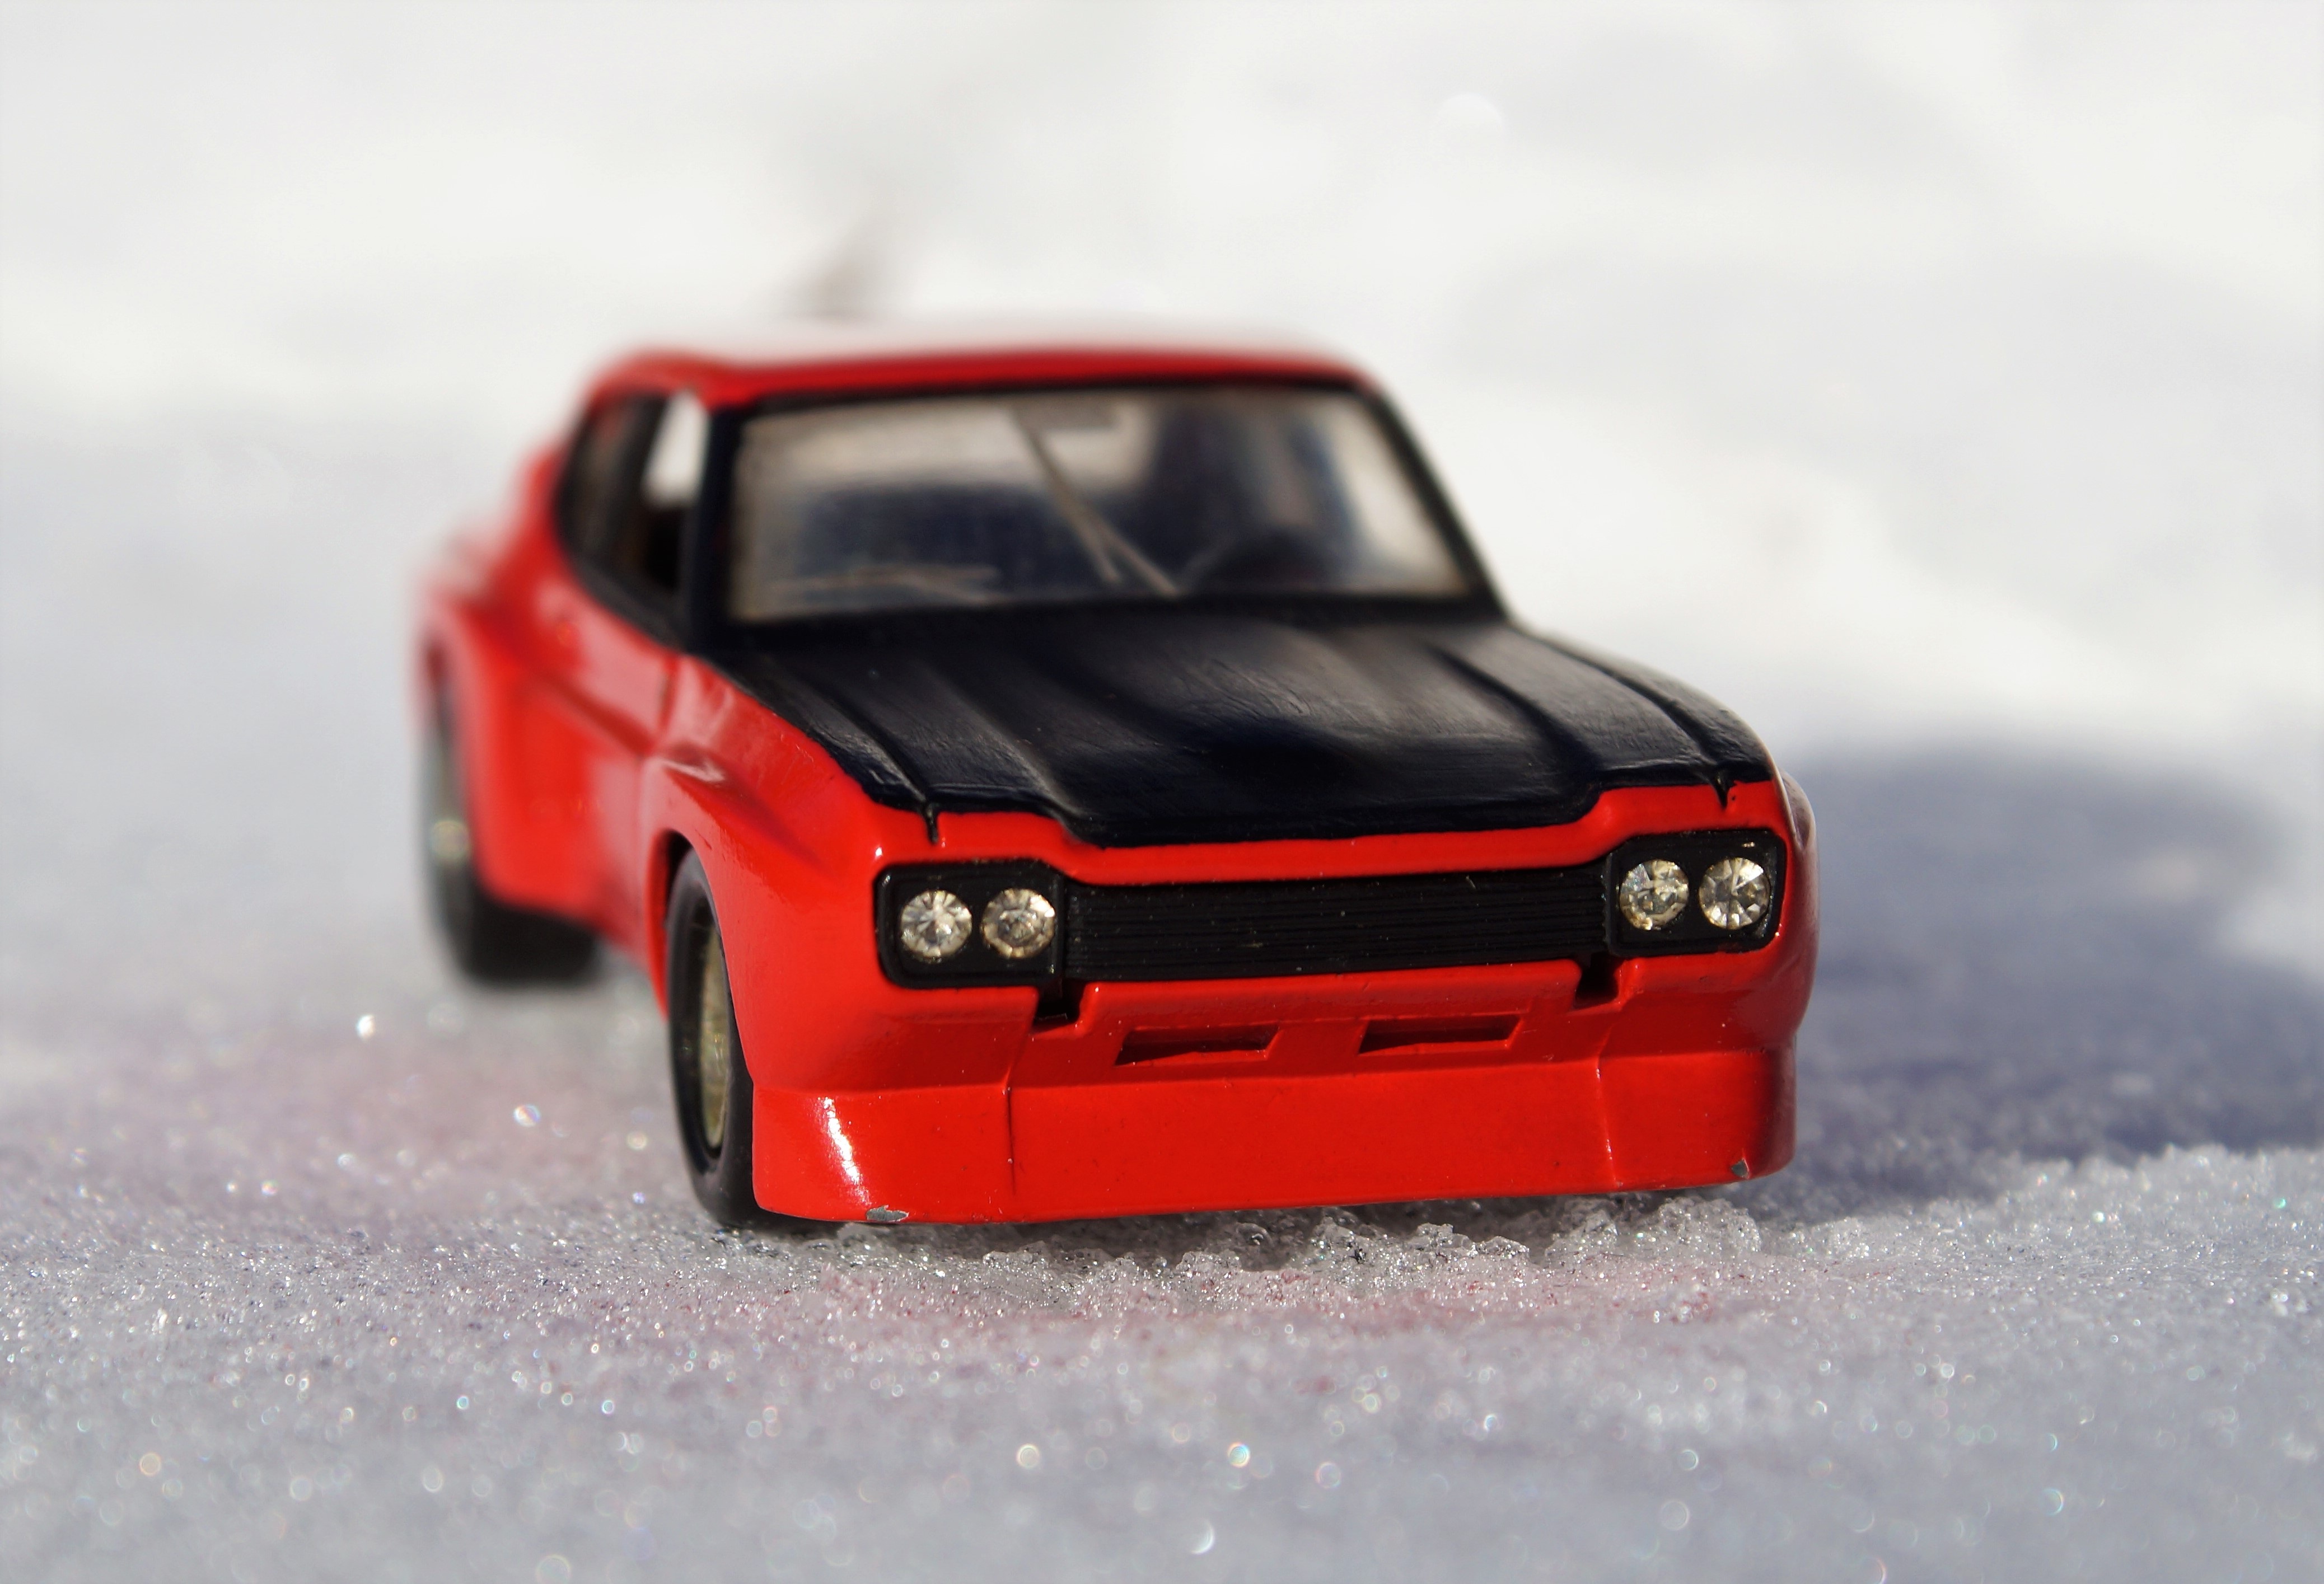
car, old, model, red, vehicle, auto, sports car, race car, ford, racing, toys, sedan, oldtimer, classic, motorsport, capri, model car, land vehicle, auto racing, automobile make, compact car, family car, executive car, stock car racing